Hip-hop

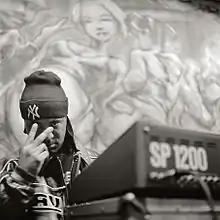
Marley Marl

Three months later, Chic released "Good Times". It became a #1 single on August 18. The track quickly became a favorite for rappers. As it climbed the pop charts on August 2, Sylvia Robinson, the singer and owner of Sugar Hill Records, hired a band to recreate "Good Times" in the studio. Looking to cash in on the hip-hop trend, Robinson assembled The Sugarhill Gang to rap over the instrumental. They recycled phrases from other rappers like The Cold Crush Brothers. It was a Top 40 single, and what had become passé in the Bronx exploded in popularity around the country. The arrival of mainstream hip-hop recordings has been described as "The First Death of Hip-Hop".